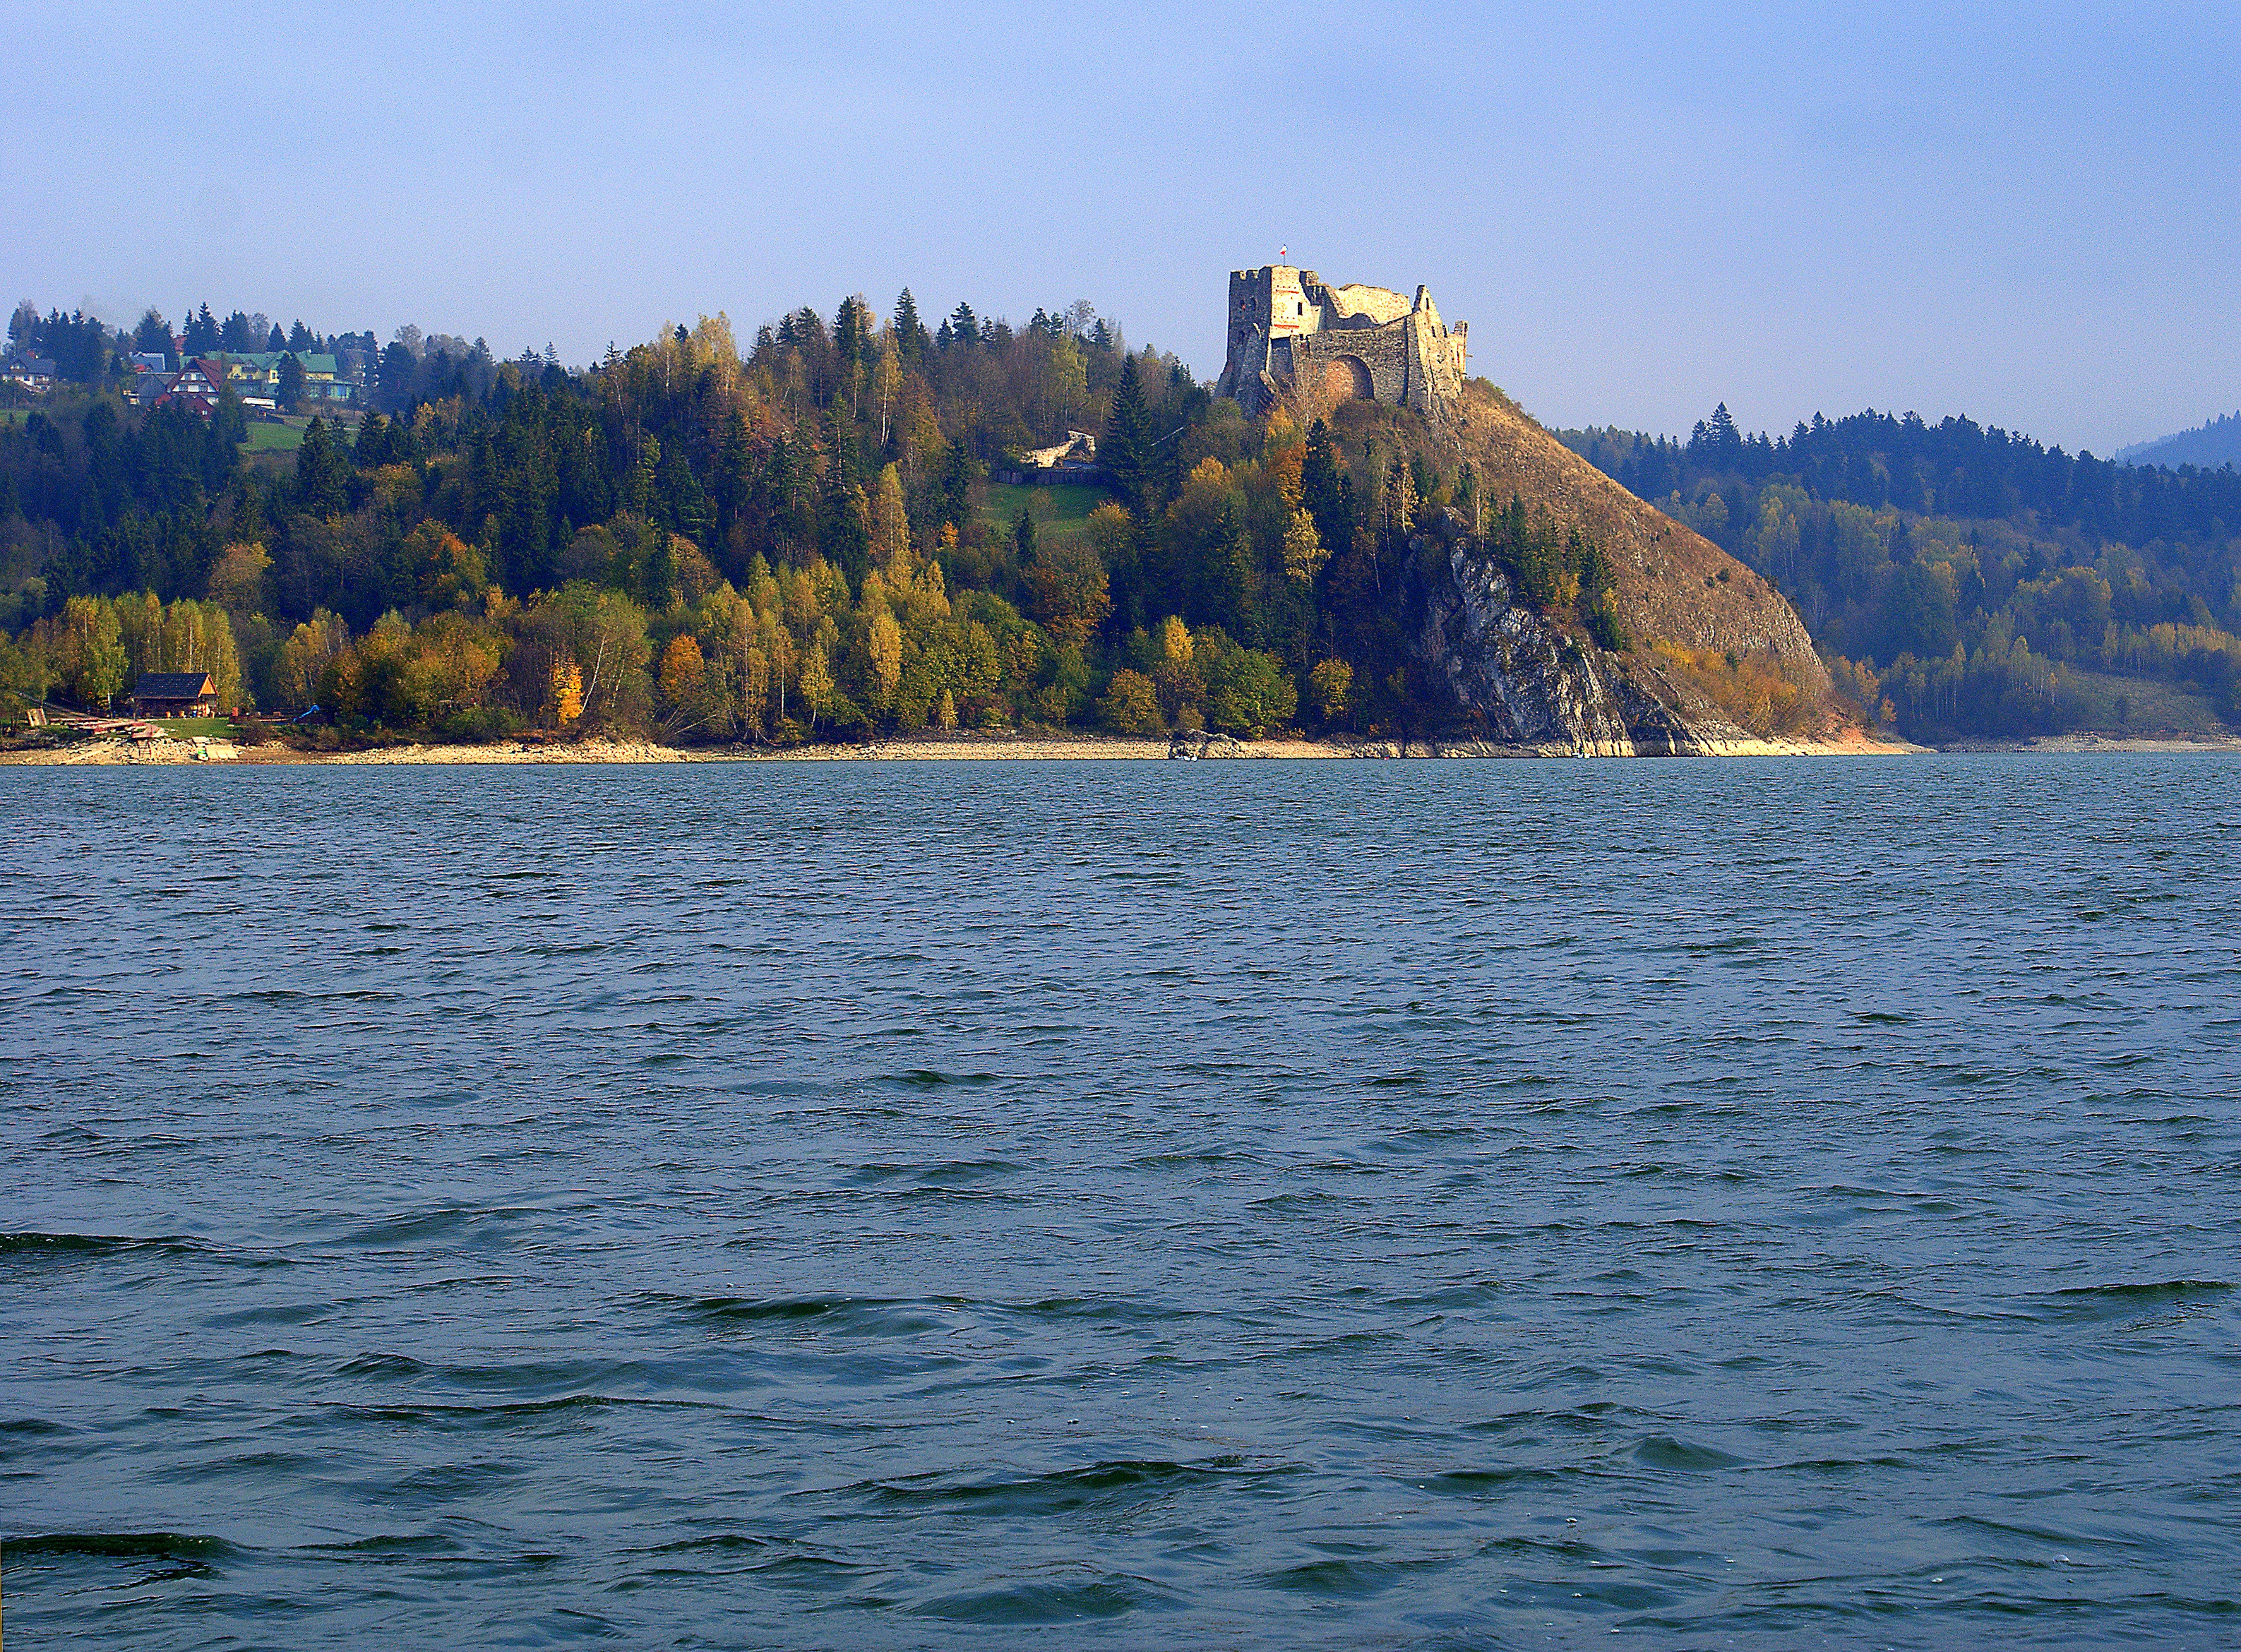
sea, water, mountain, sunset, shore, lake, building, monument, summer, autumn, bay, peninsula, reservoir, old building, body of water, history, afternoon, loch, the ruins of the, czorsztyn, czorsztyn reservoir, czorsztyn castle, czorsztyn lagoon